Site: brandenburg
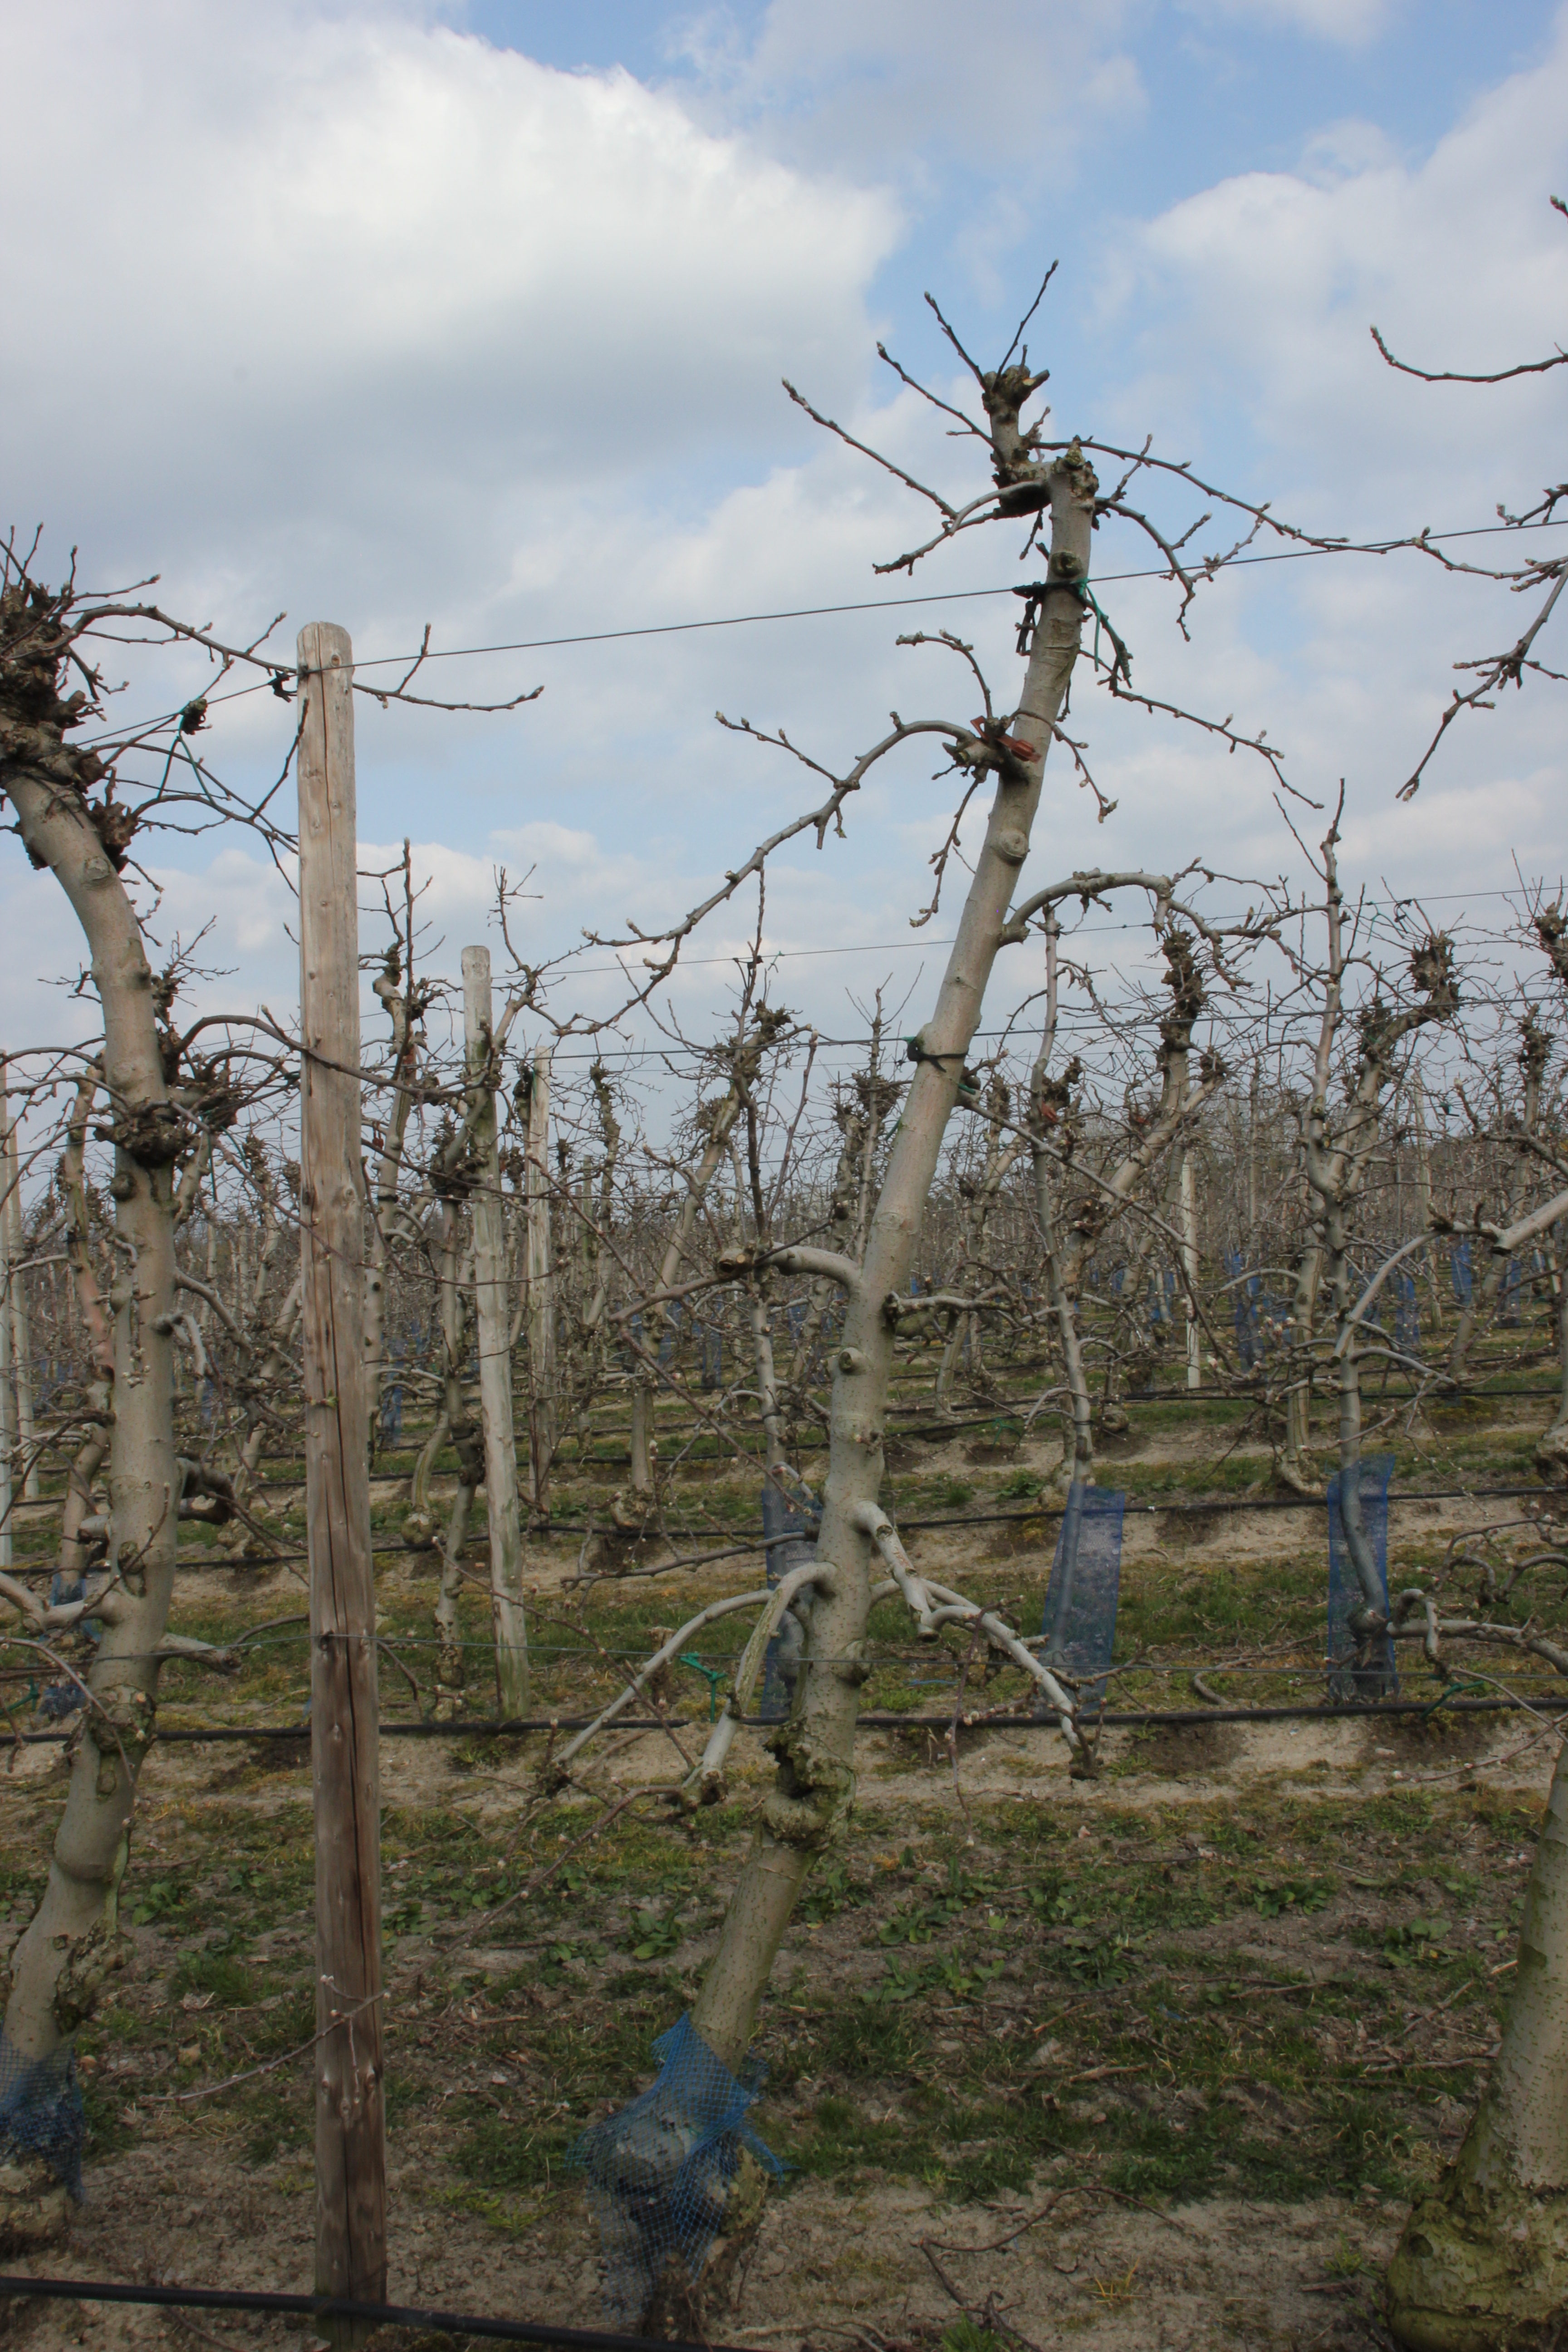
Growth stage (BBCH 03): Bud development